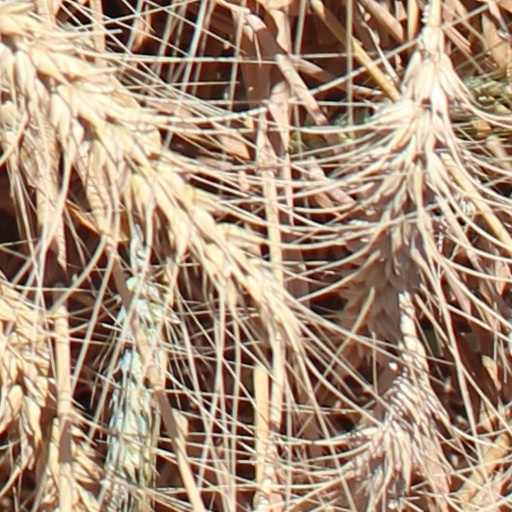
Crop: wheat